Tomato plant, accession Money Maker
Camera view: tilt-top (135 deg); turntable rotation: 240 degrees
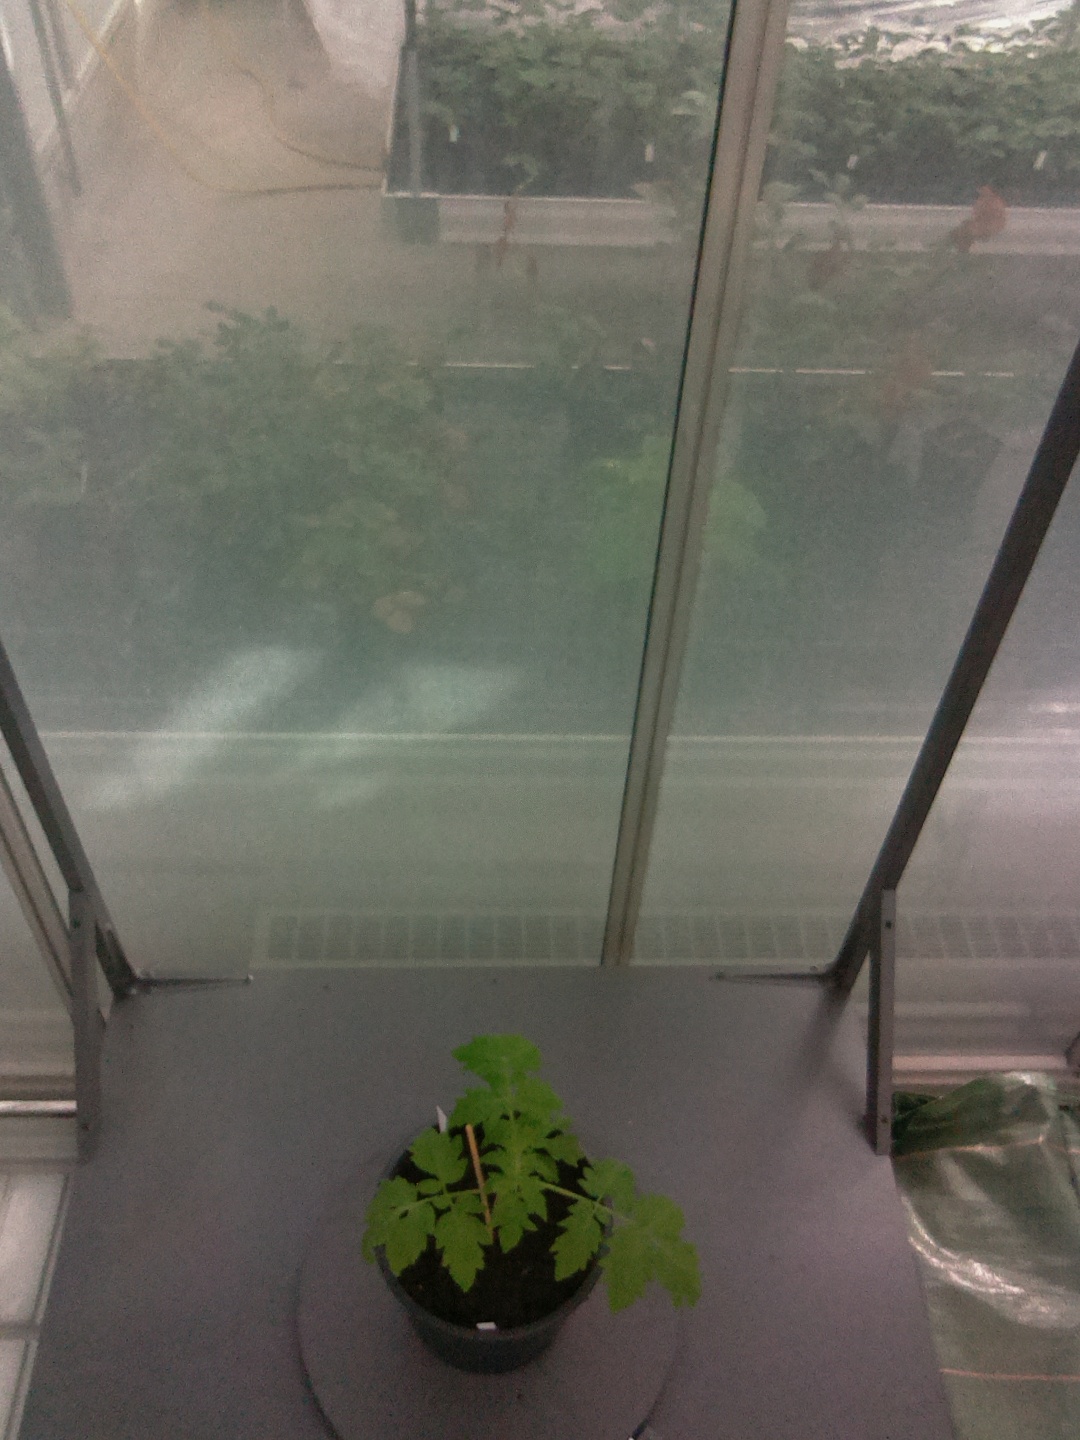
BBCH growth stage 13: 6 of true leaves visible